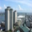
Label: skyscraper